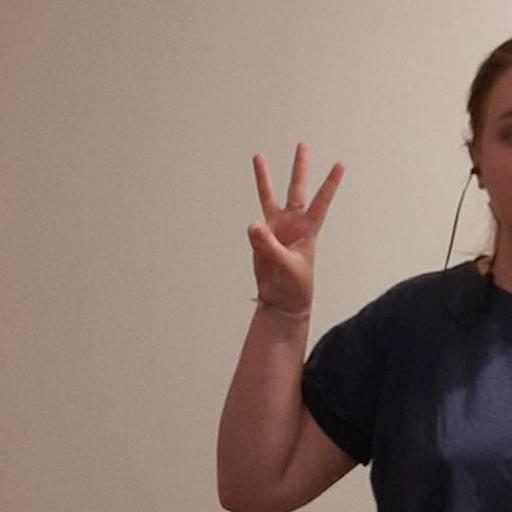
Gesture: three